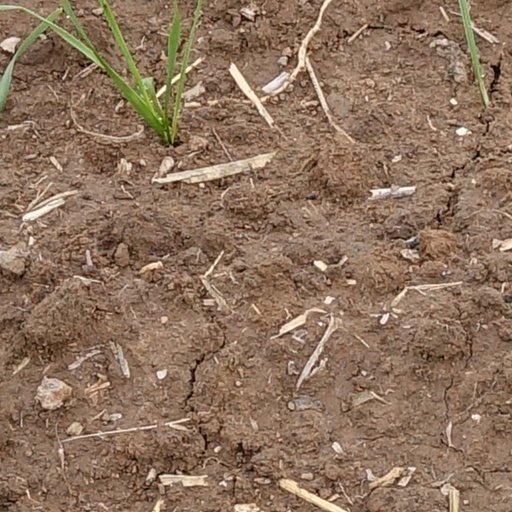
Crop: wheat